American Dance Guild

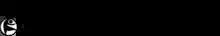

The American Dance Guild (A.D.G.) was founded in 1956, as the Dance Teachers' Guild by twelve dance teachers in New York City to promote the art of dance in the United States by educating the American public and by maintaining standards of teaching.